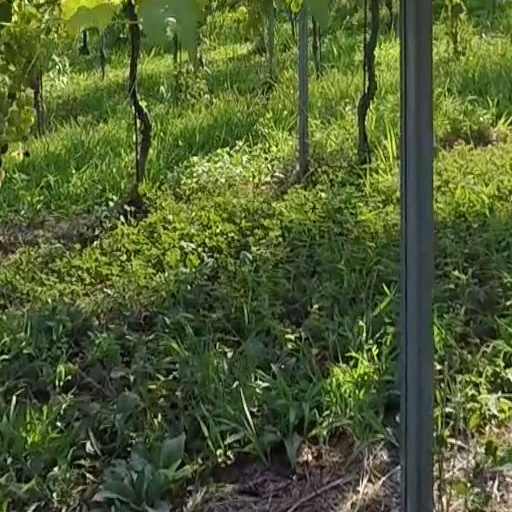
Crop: grape